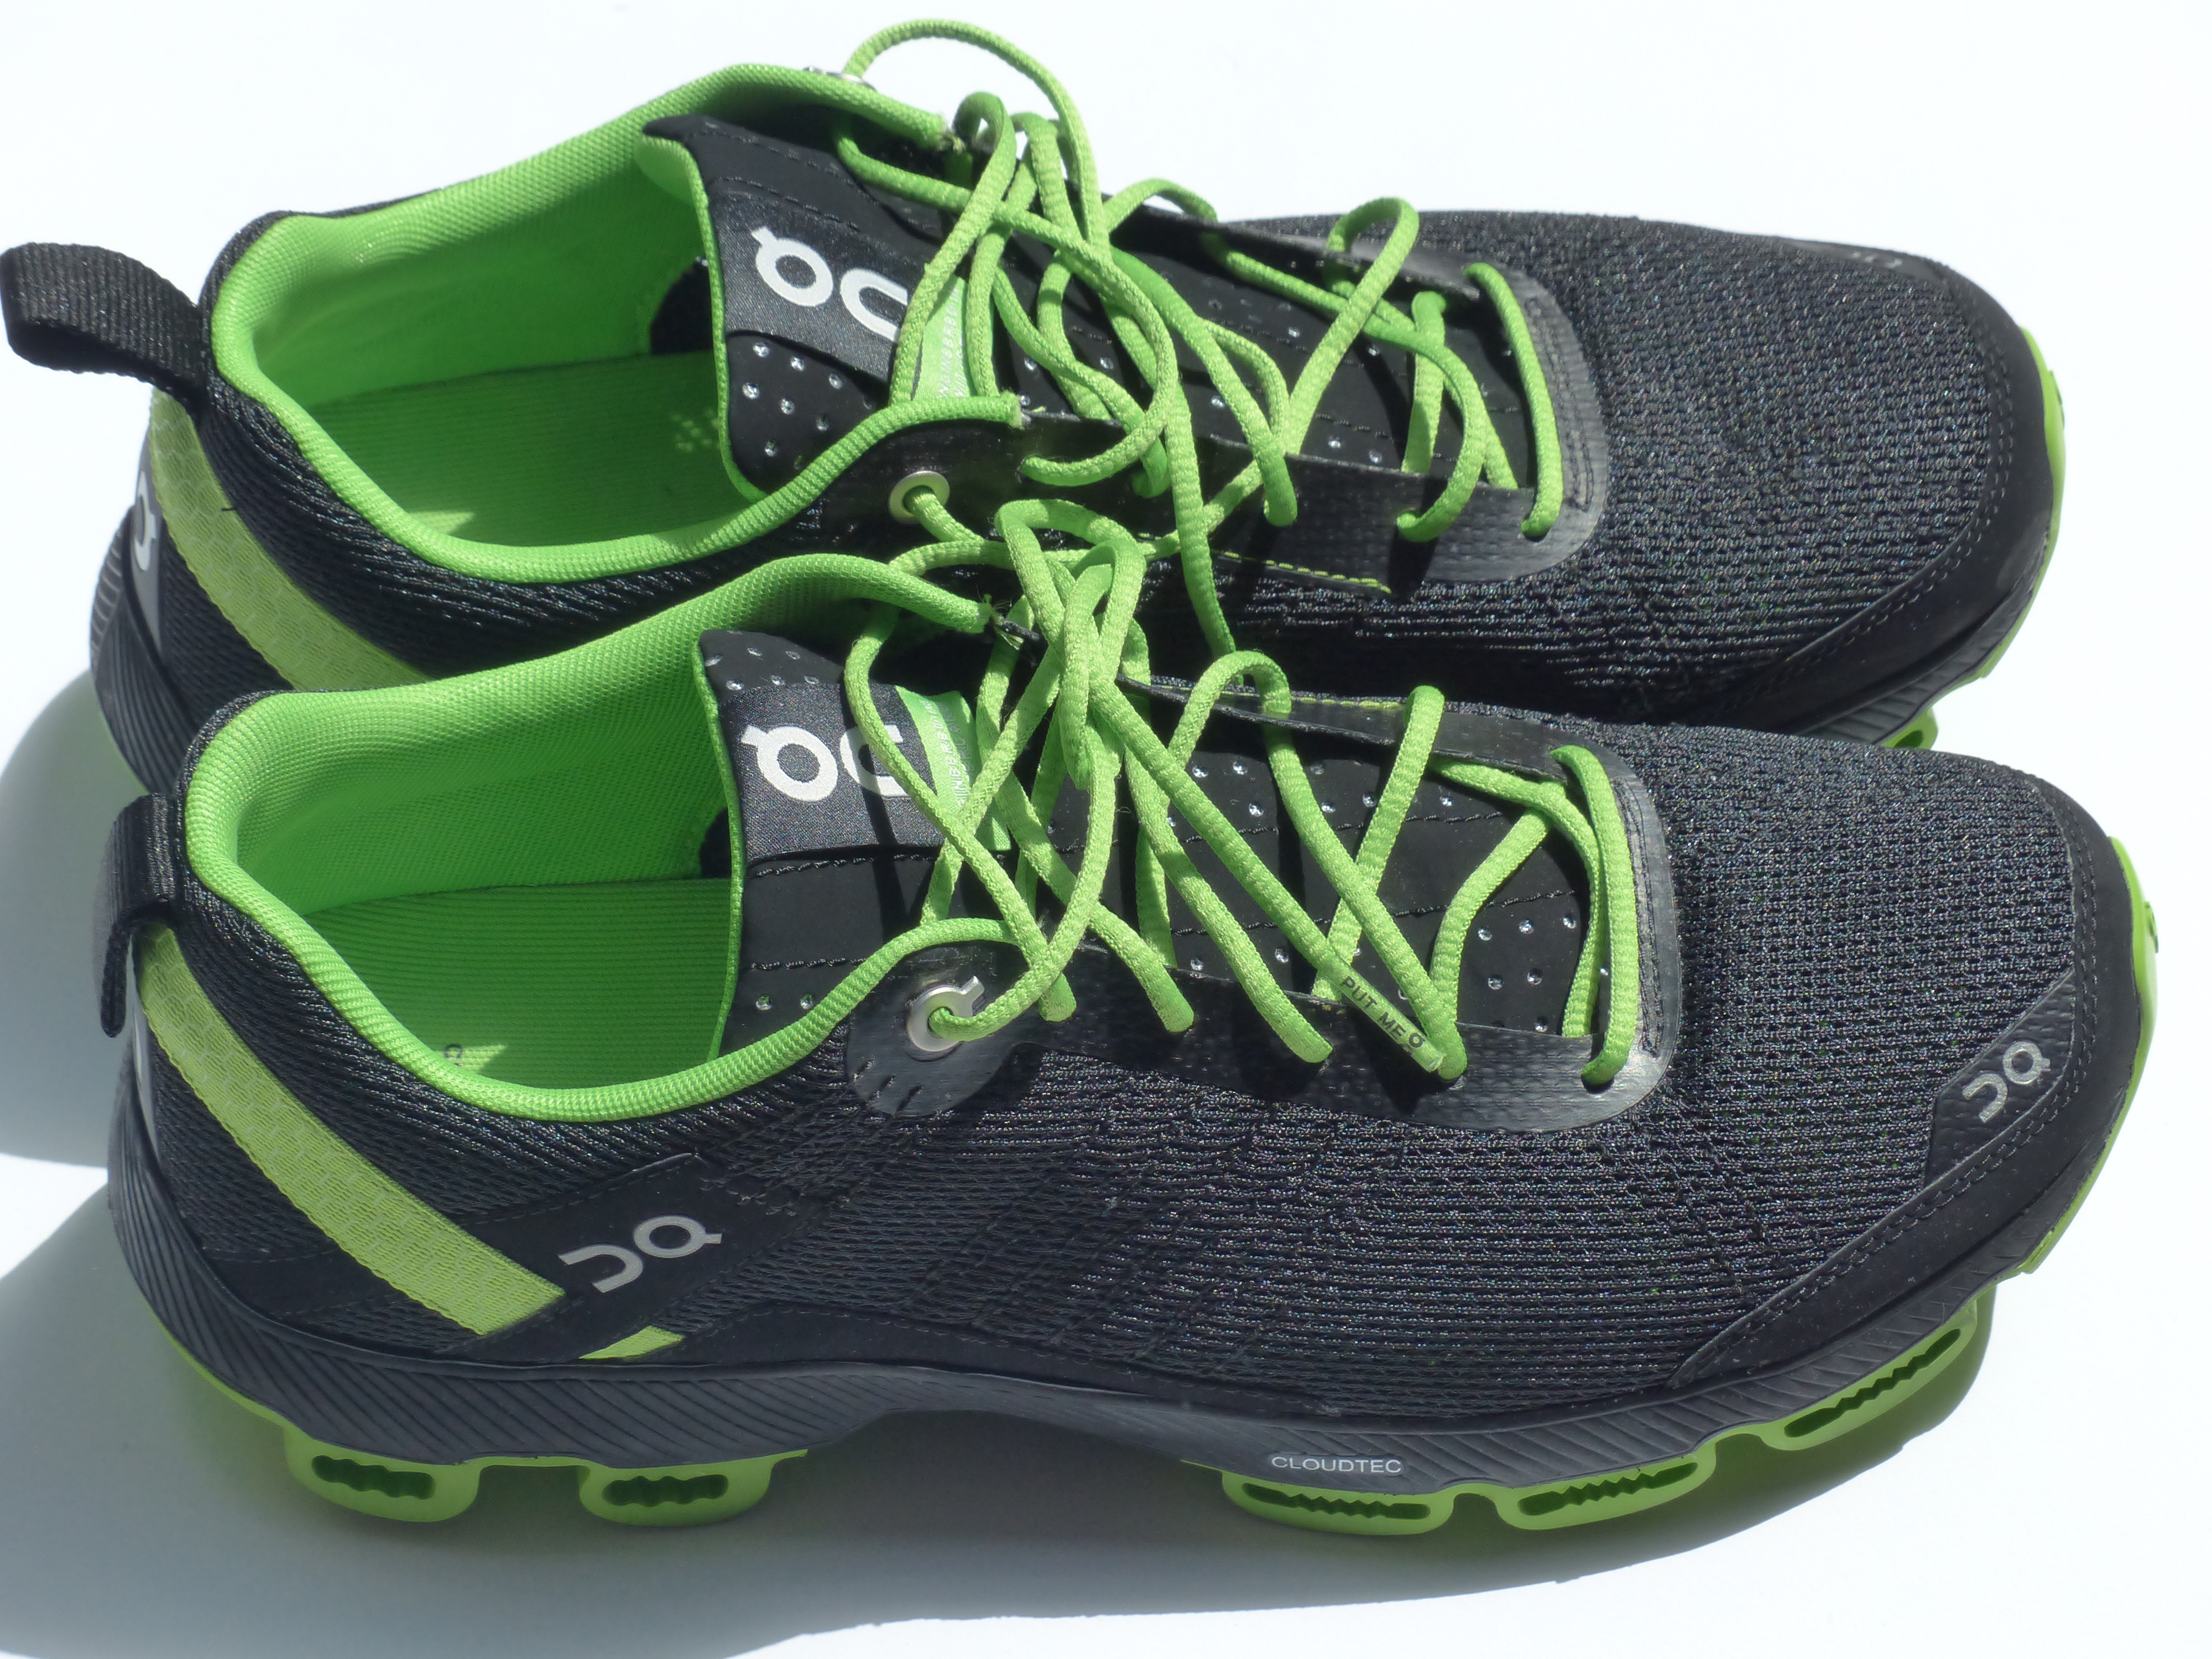
shoe, sport, run, green, black, running shoe, tennis shoe, product, shoes, race, sneakers, footwear, jog, sports shoes, running shoes, trend sports, outdoor shoe, athletic shoe, cross training shoe, marathon shoes